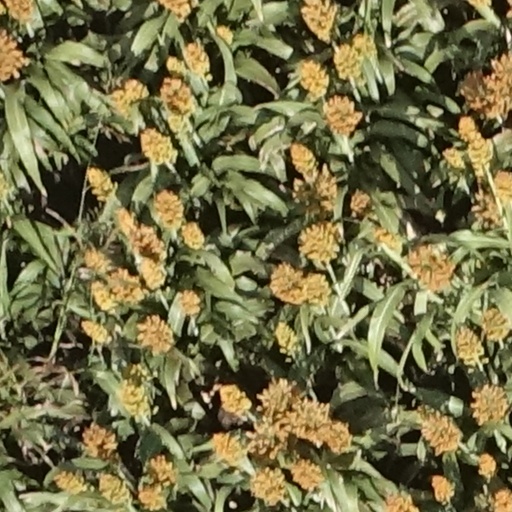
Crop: sorghum